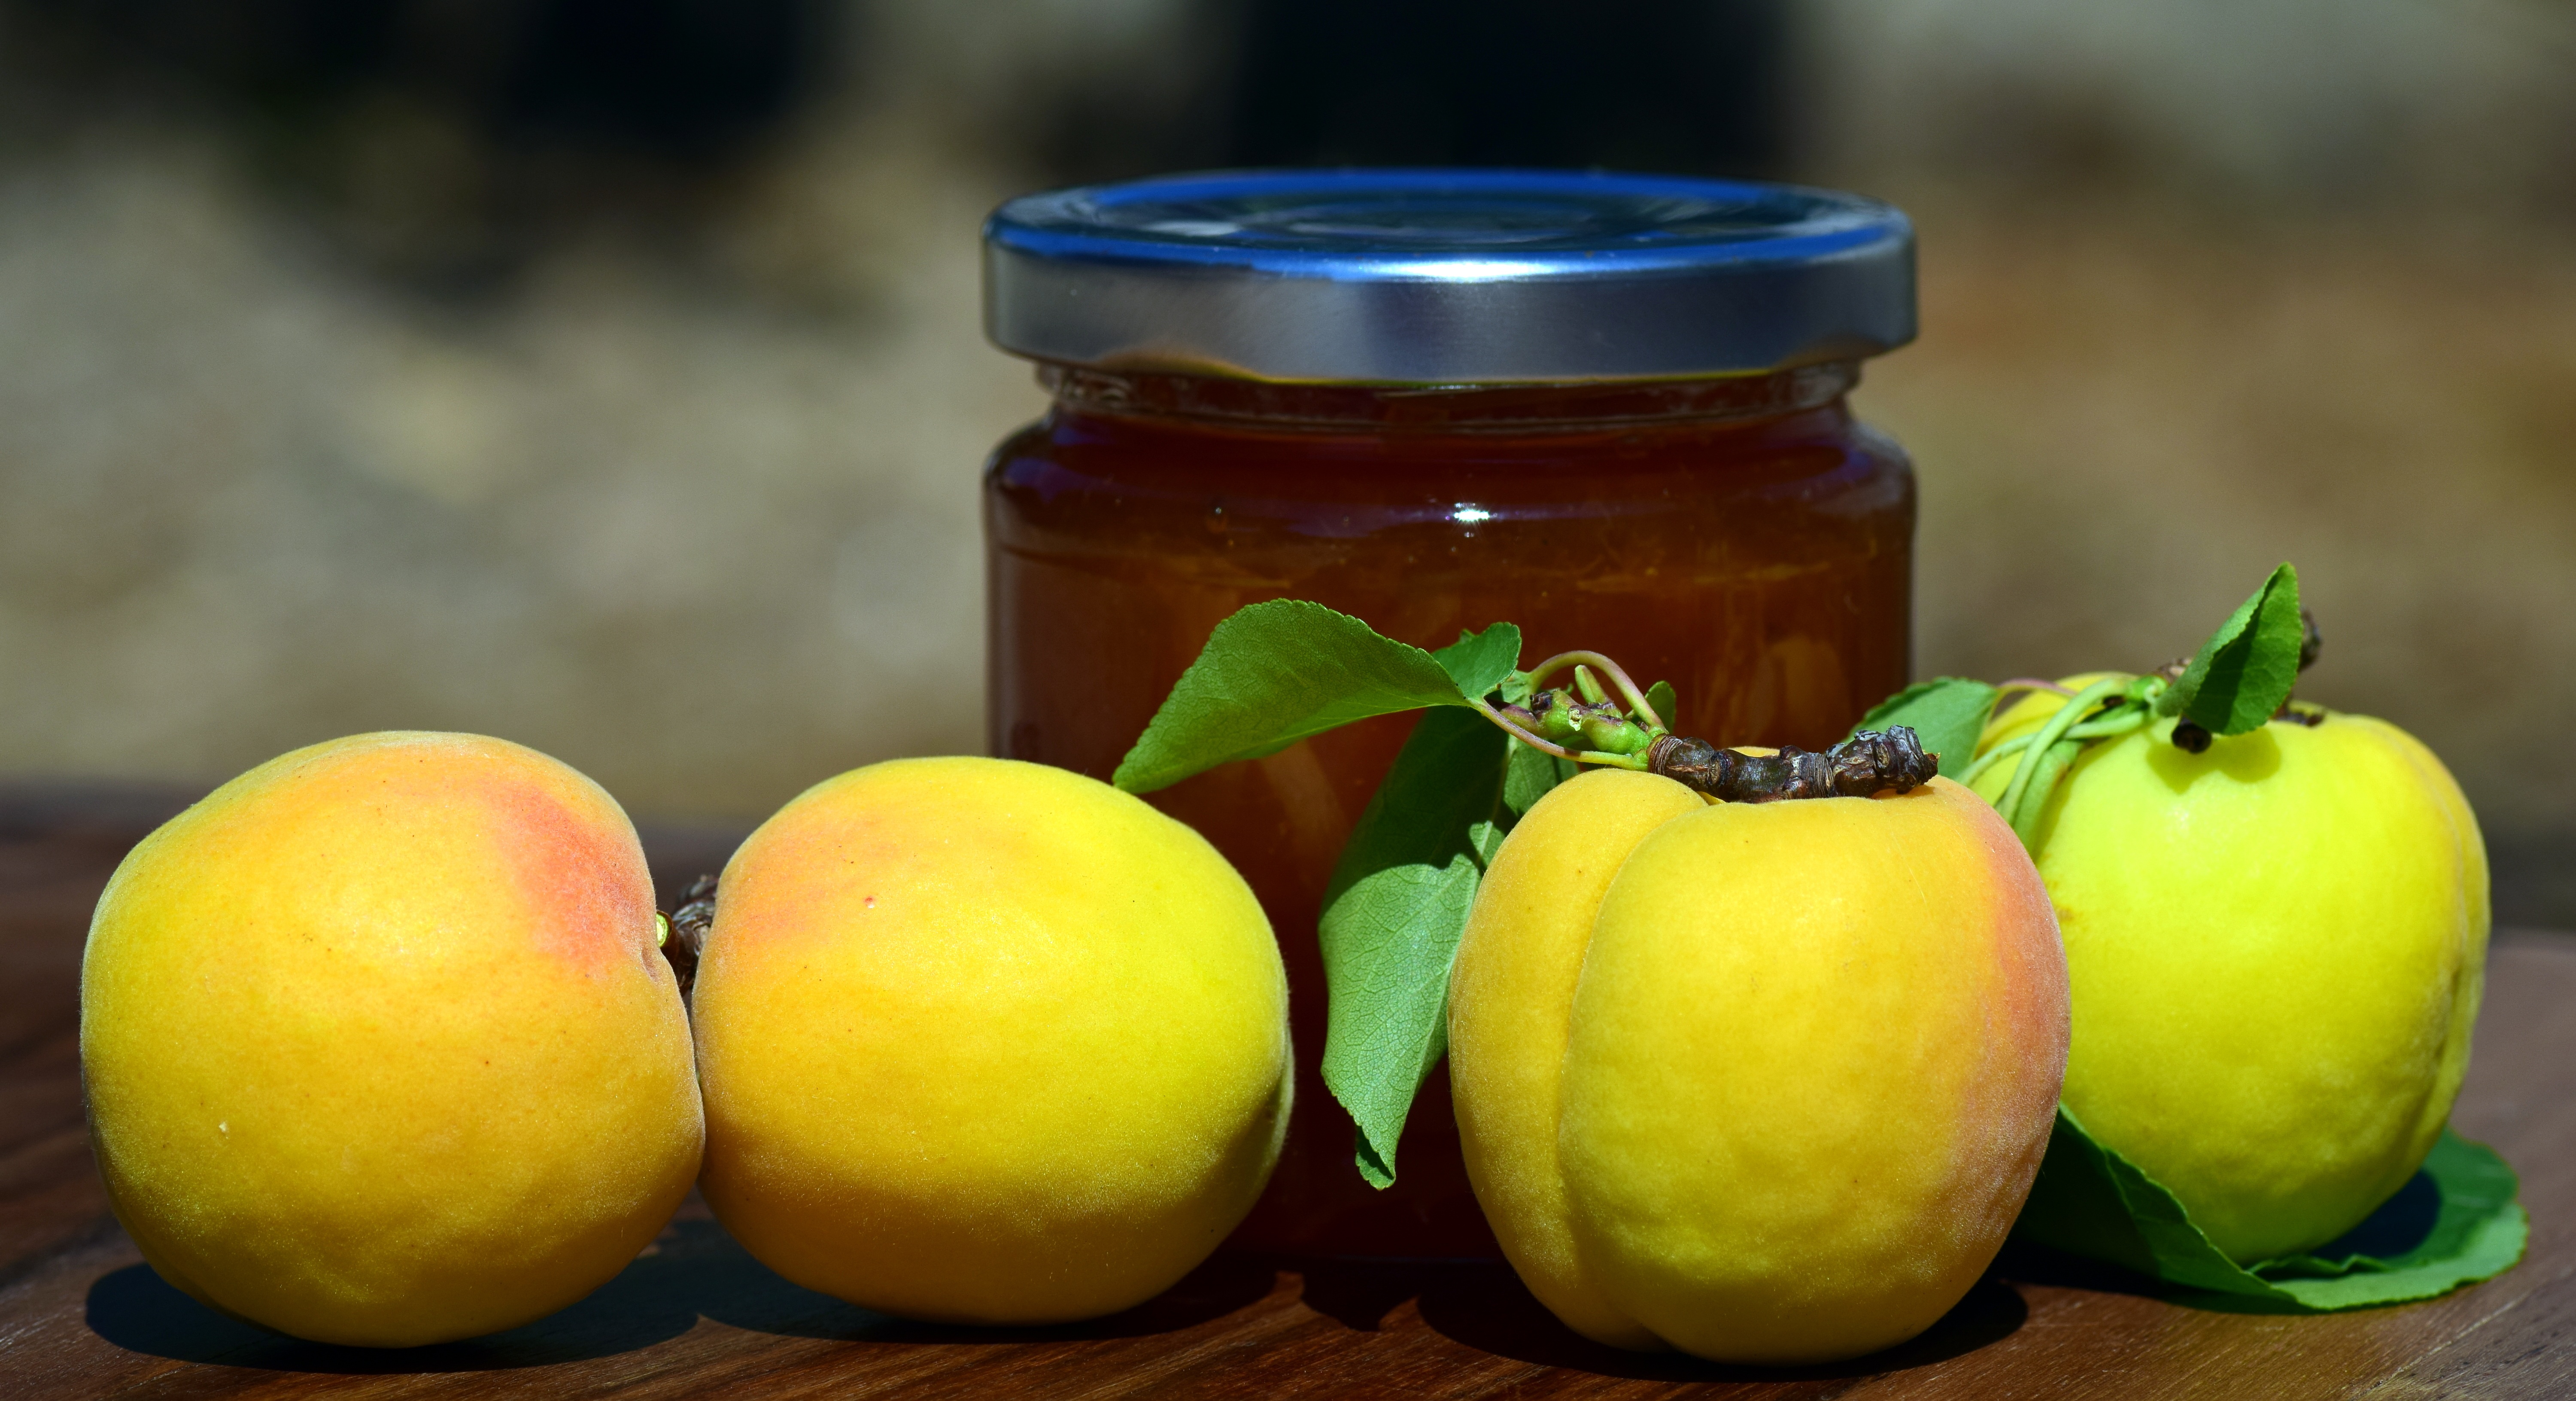
plant, fruit, sweet, food, produce, healthy, delicious, homemade, jam, stock, preserve, liqueur, vitamins, frisch, citrus, about, durable, apricots, flowering plant, stone fruit, land plant, apricot jam, made it myself